Leo VI the Wise

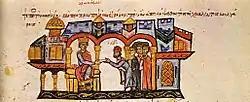
Leo VI receives Bulgarian envoys at his court.

The magnificent Church of Agios Lazaros in Larnaca was constructed during the rule of Leo VI in the late 9th century, and it was built after the relics of St. Lazaros were transported from Crete to Constantinople. The church is one of the best examples of Byzantine architecture. Leo also completed work on the "Basilika", the Greek translation and update of the law code issued by Justinian I, which had been started during the reign of Basil.